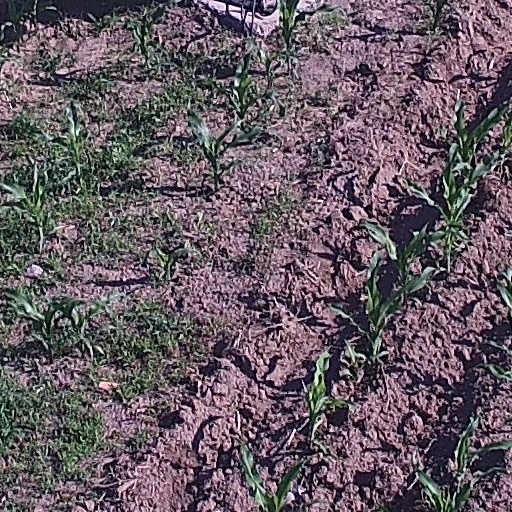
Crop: maize; corn